Roni Shuruk

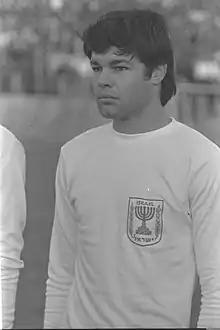

Aharon 'Roni' Shuruk (born February 24, 1946) is a former Israeli football midfielder, who played for the Israel national team between 1969 and 1970. He was part of the Israel squad for the 1970 World Cup.